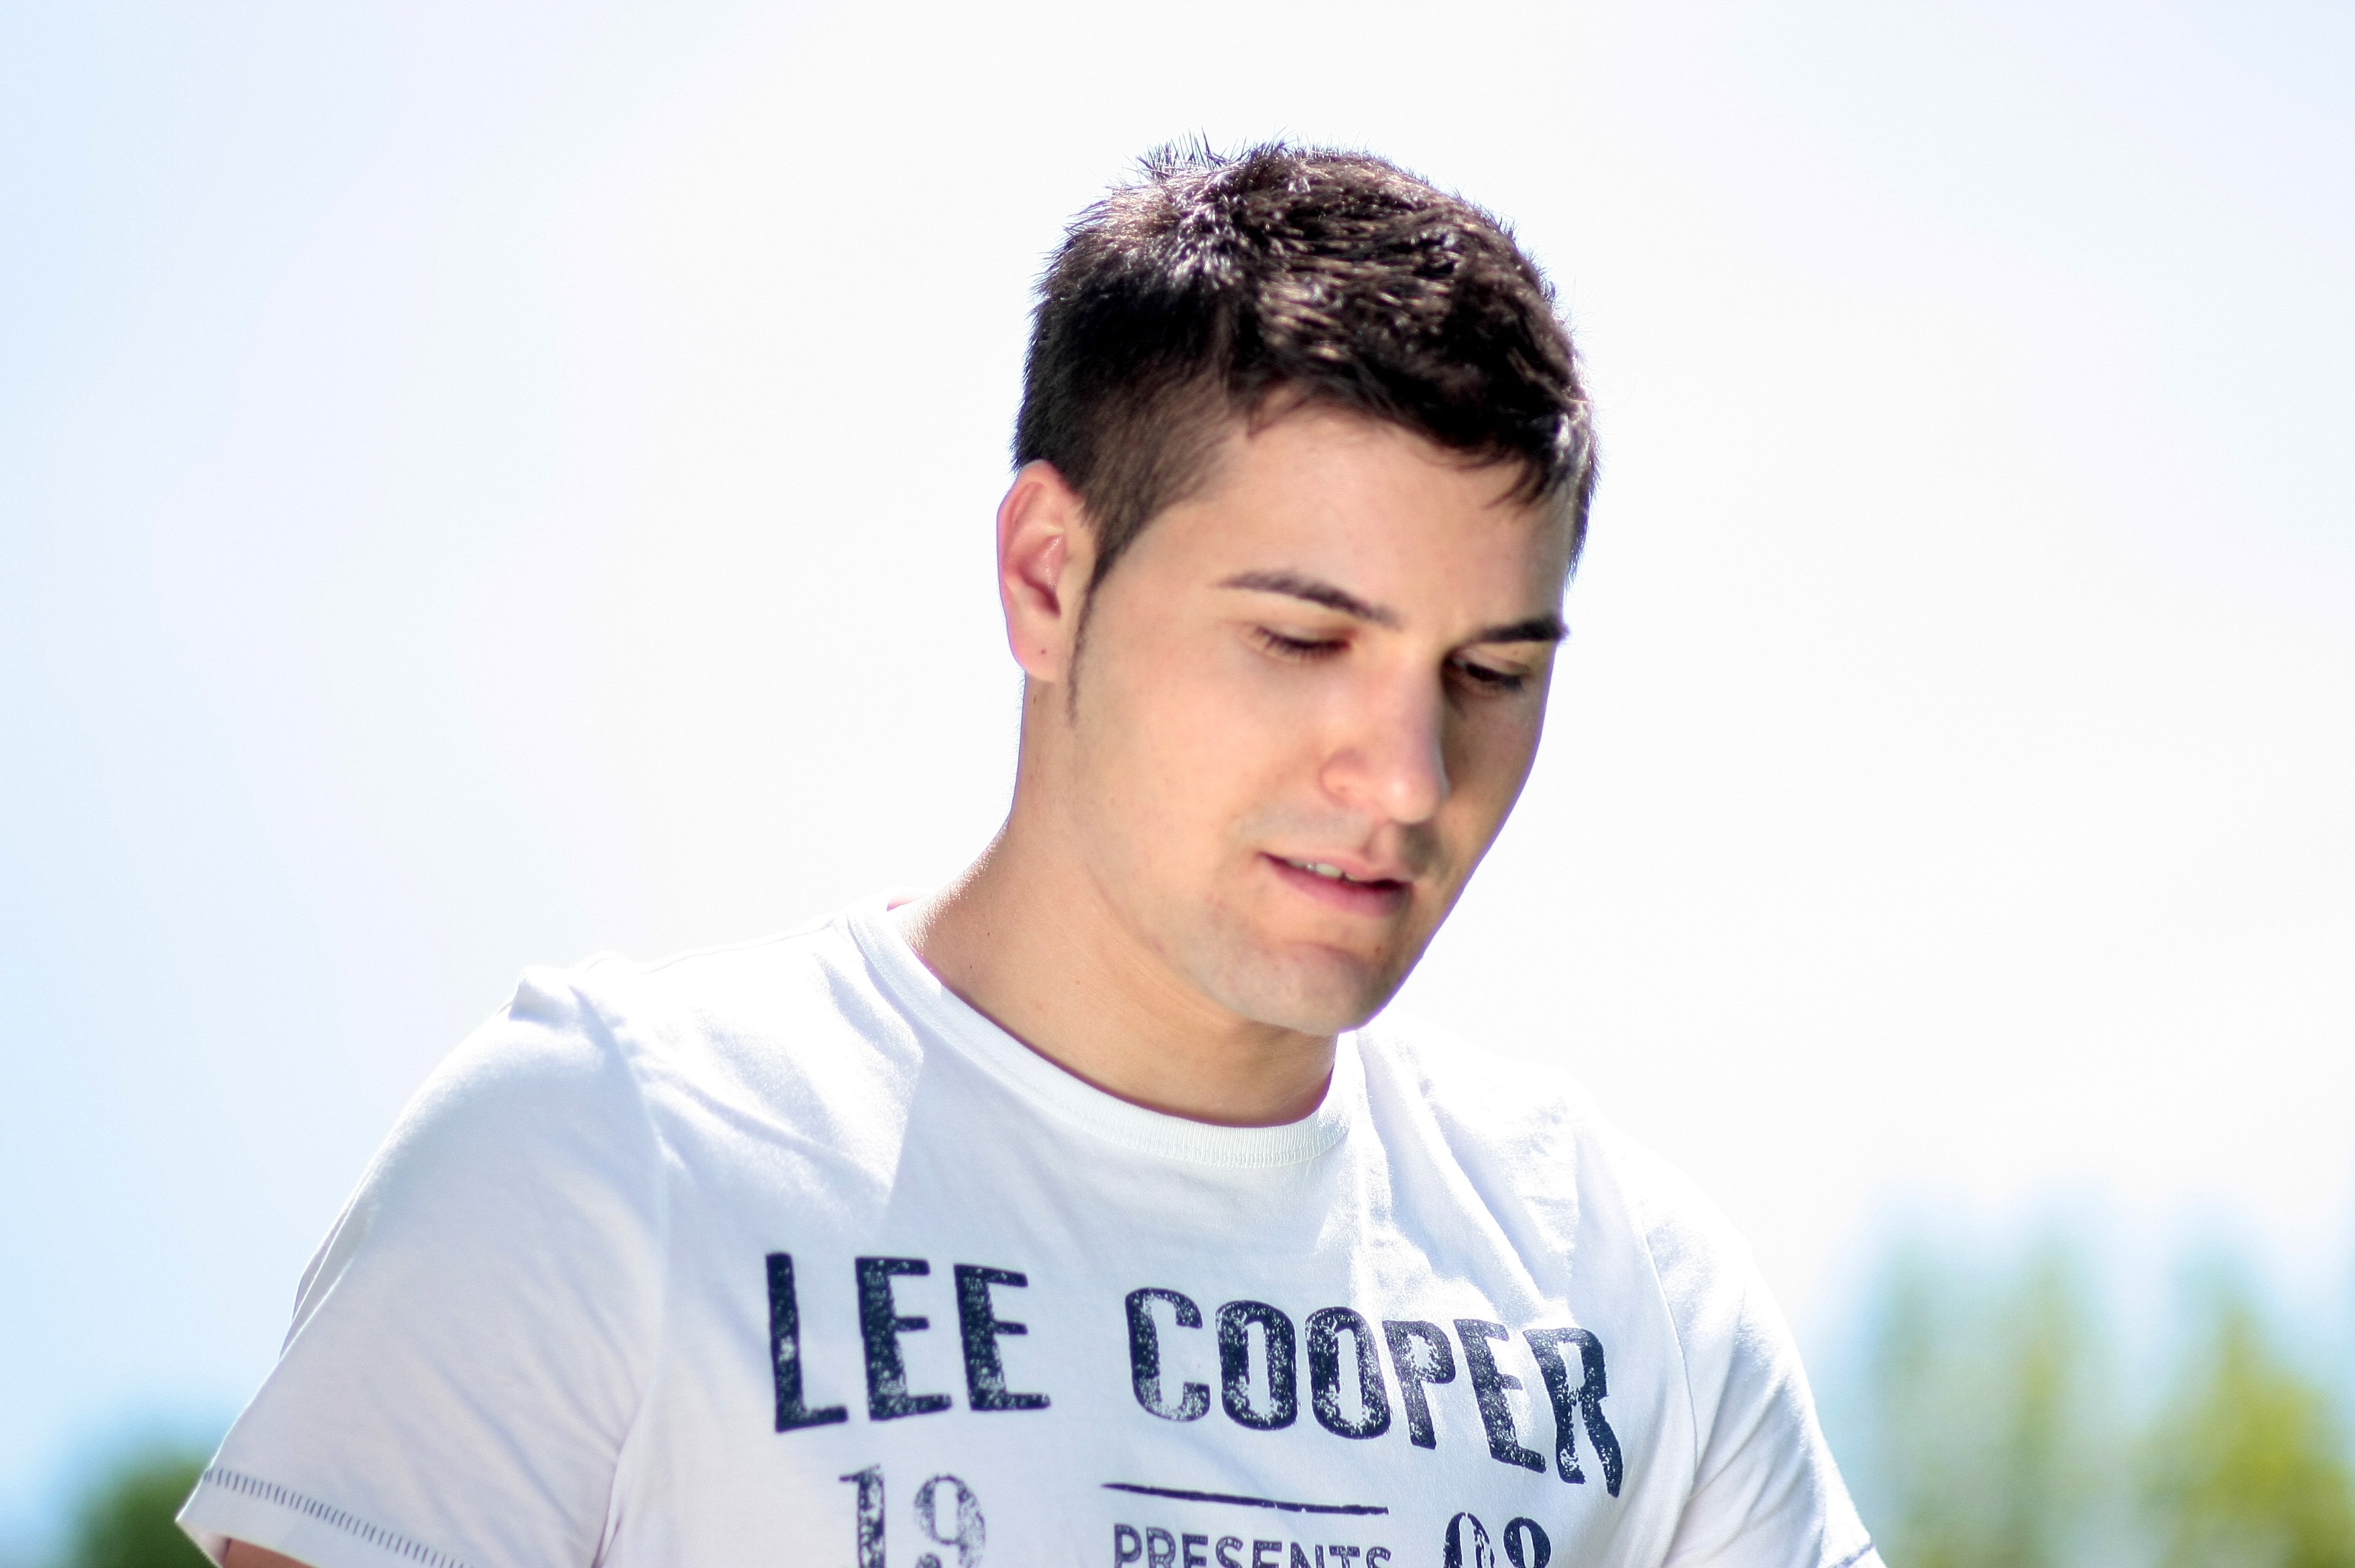
person, boy, model, fashion, hairstyle, style, t shirt, football player, physical exercise, brunet, human action